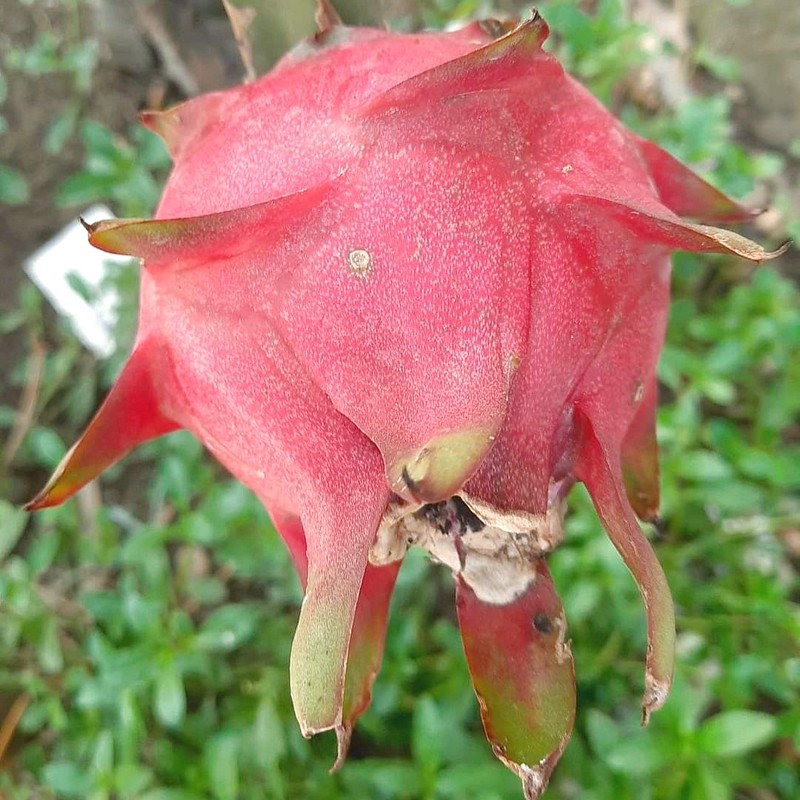
Label: Mature Dragon Fruit